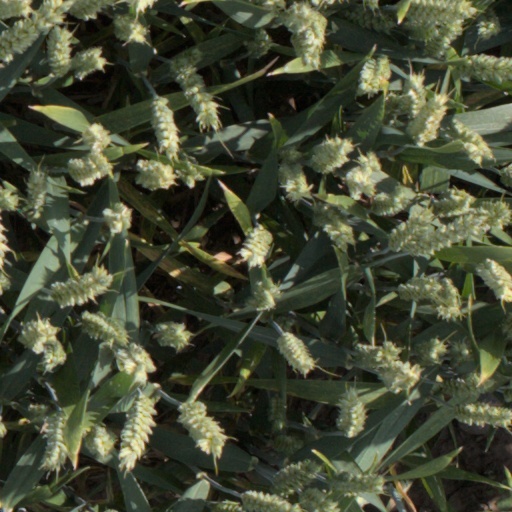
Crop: wheat